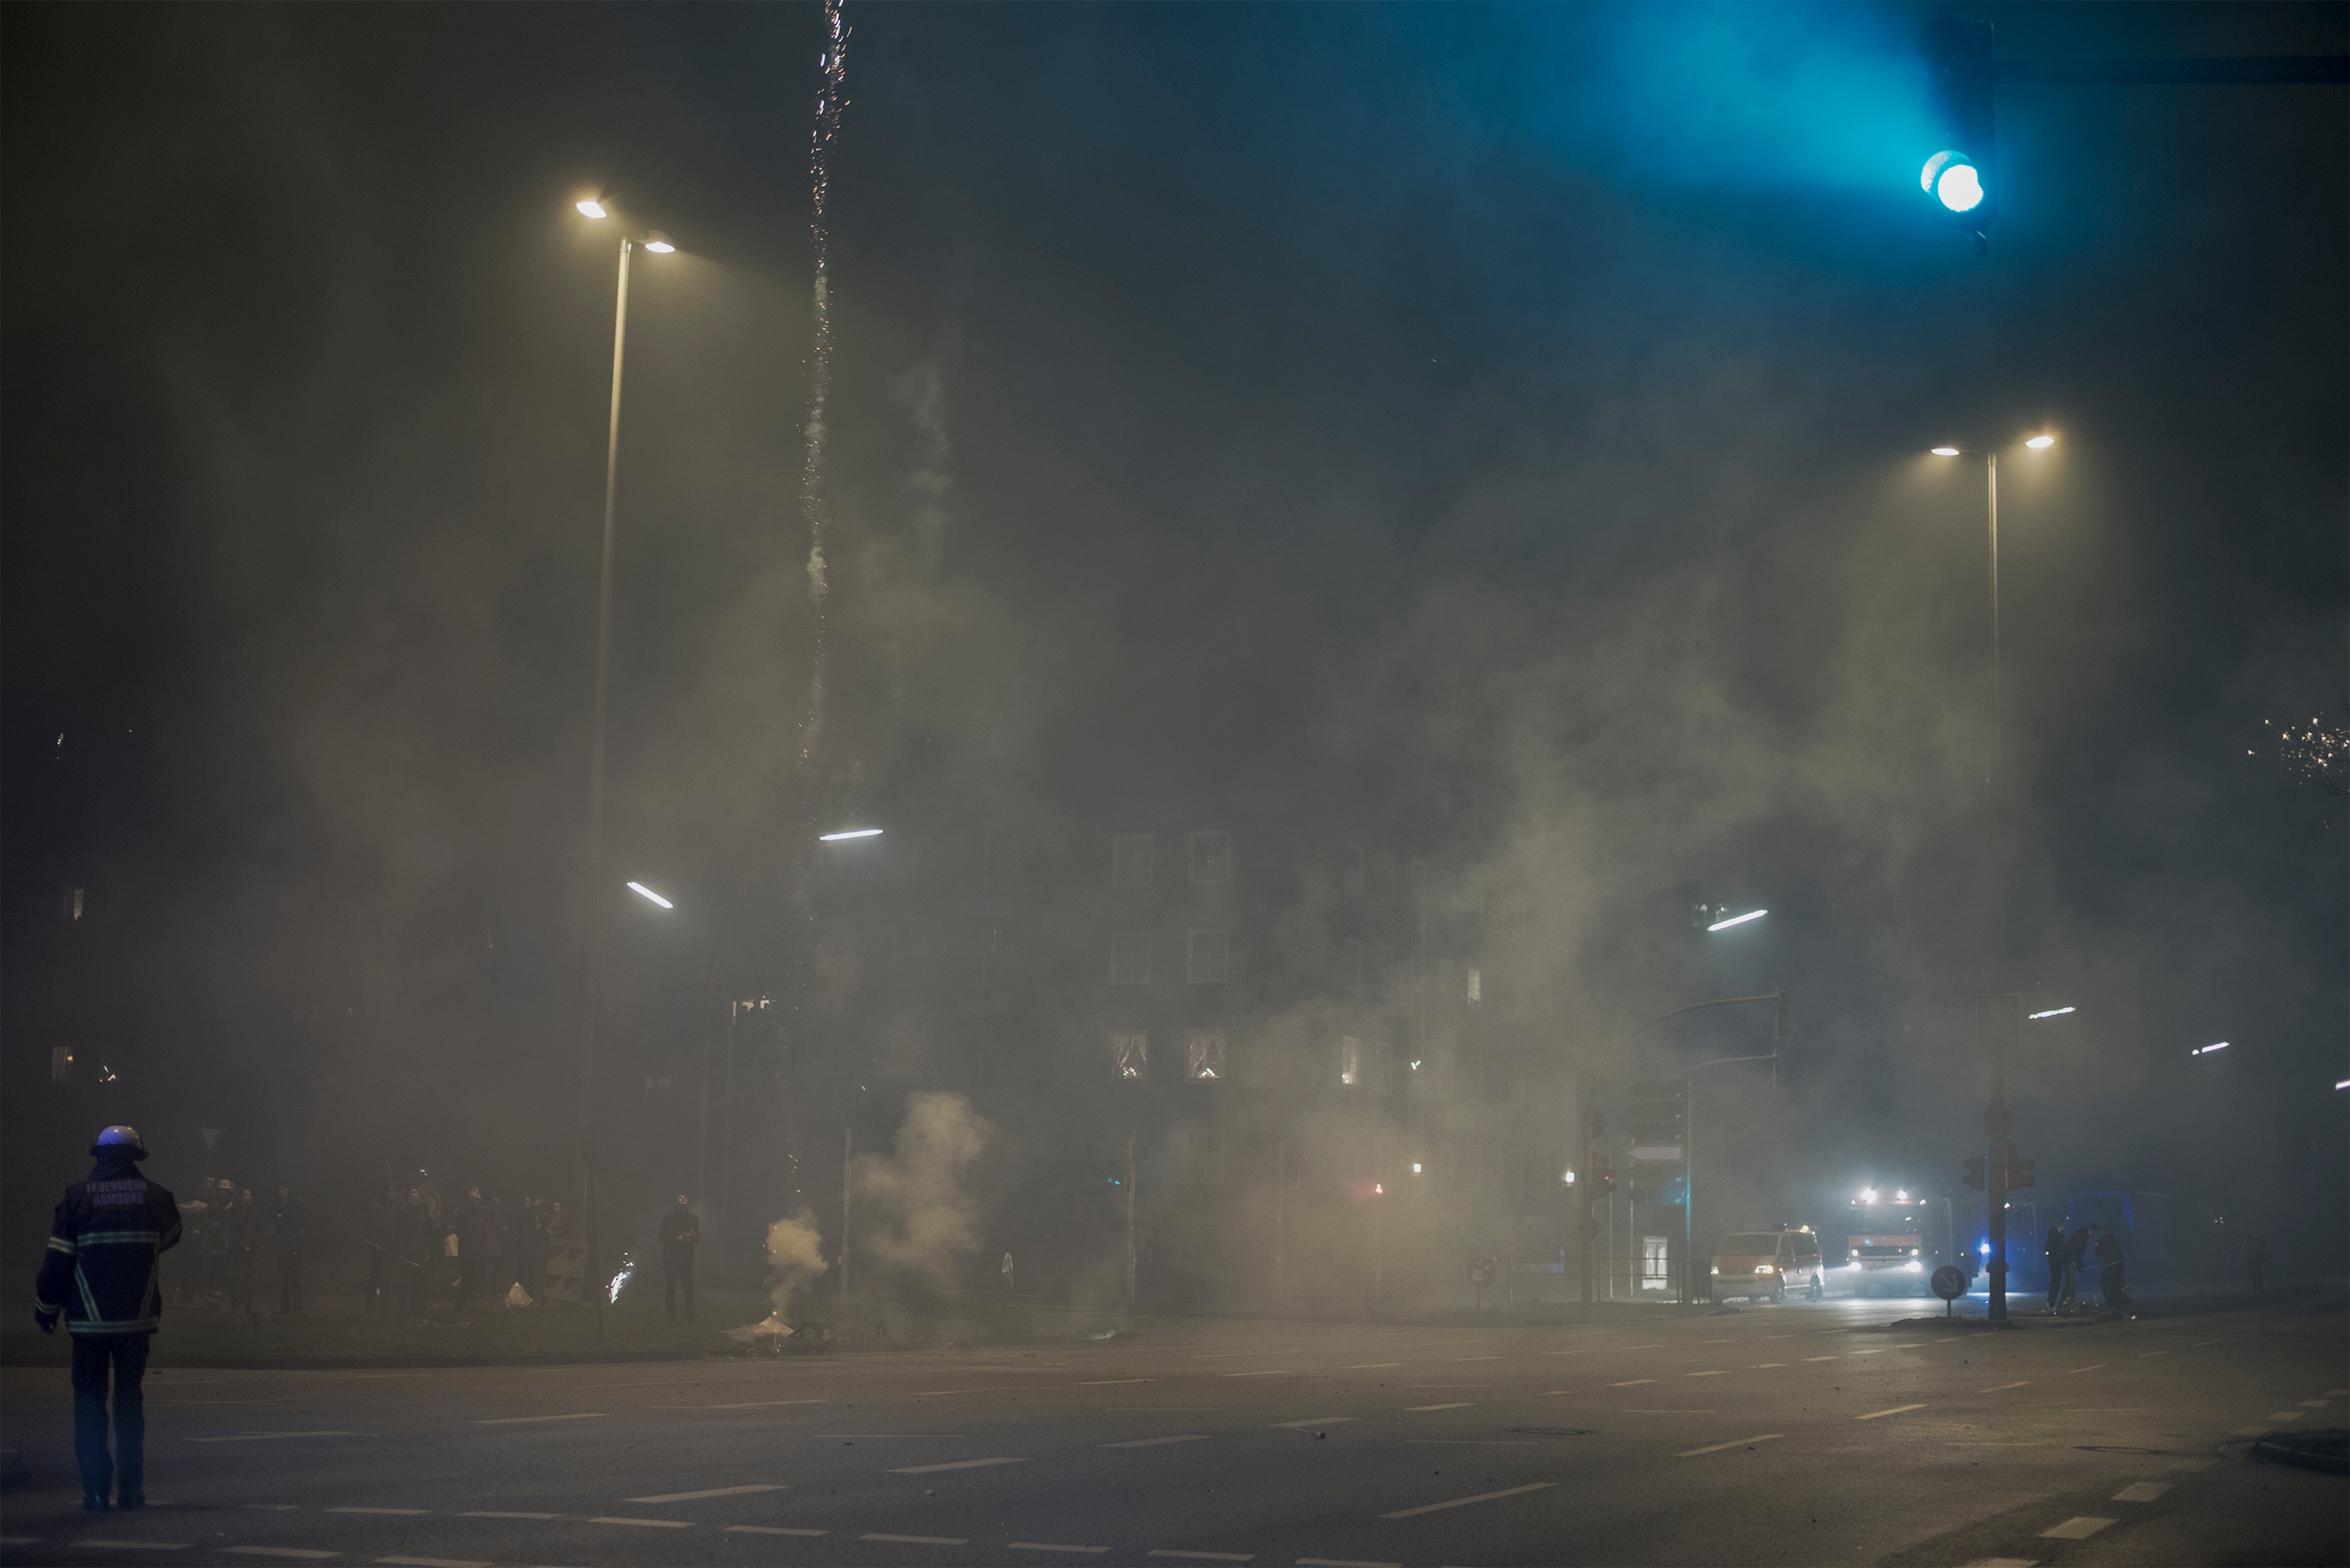
light, fog, night, sunlight, weather, darkness, street light, lighting, atmospheric phenomenon, atmosphere of earth